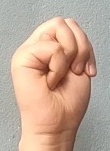
ASL sign: M